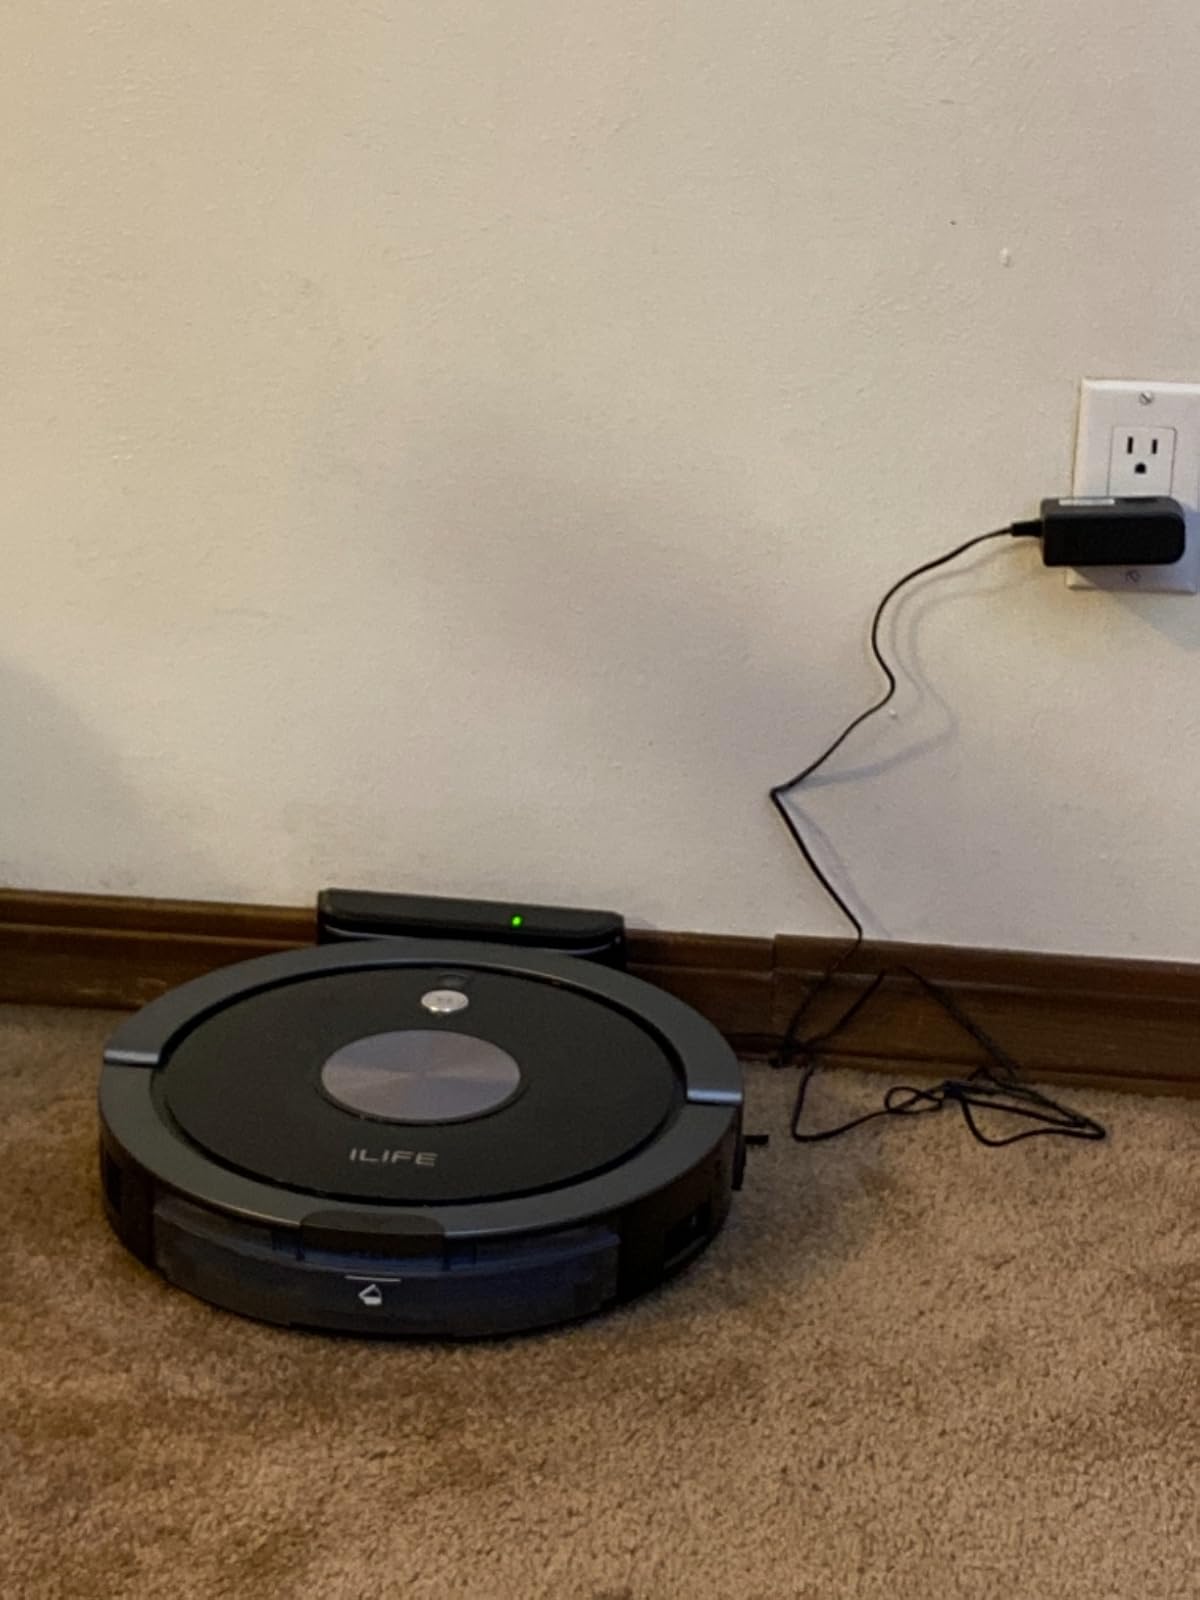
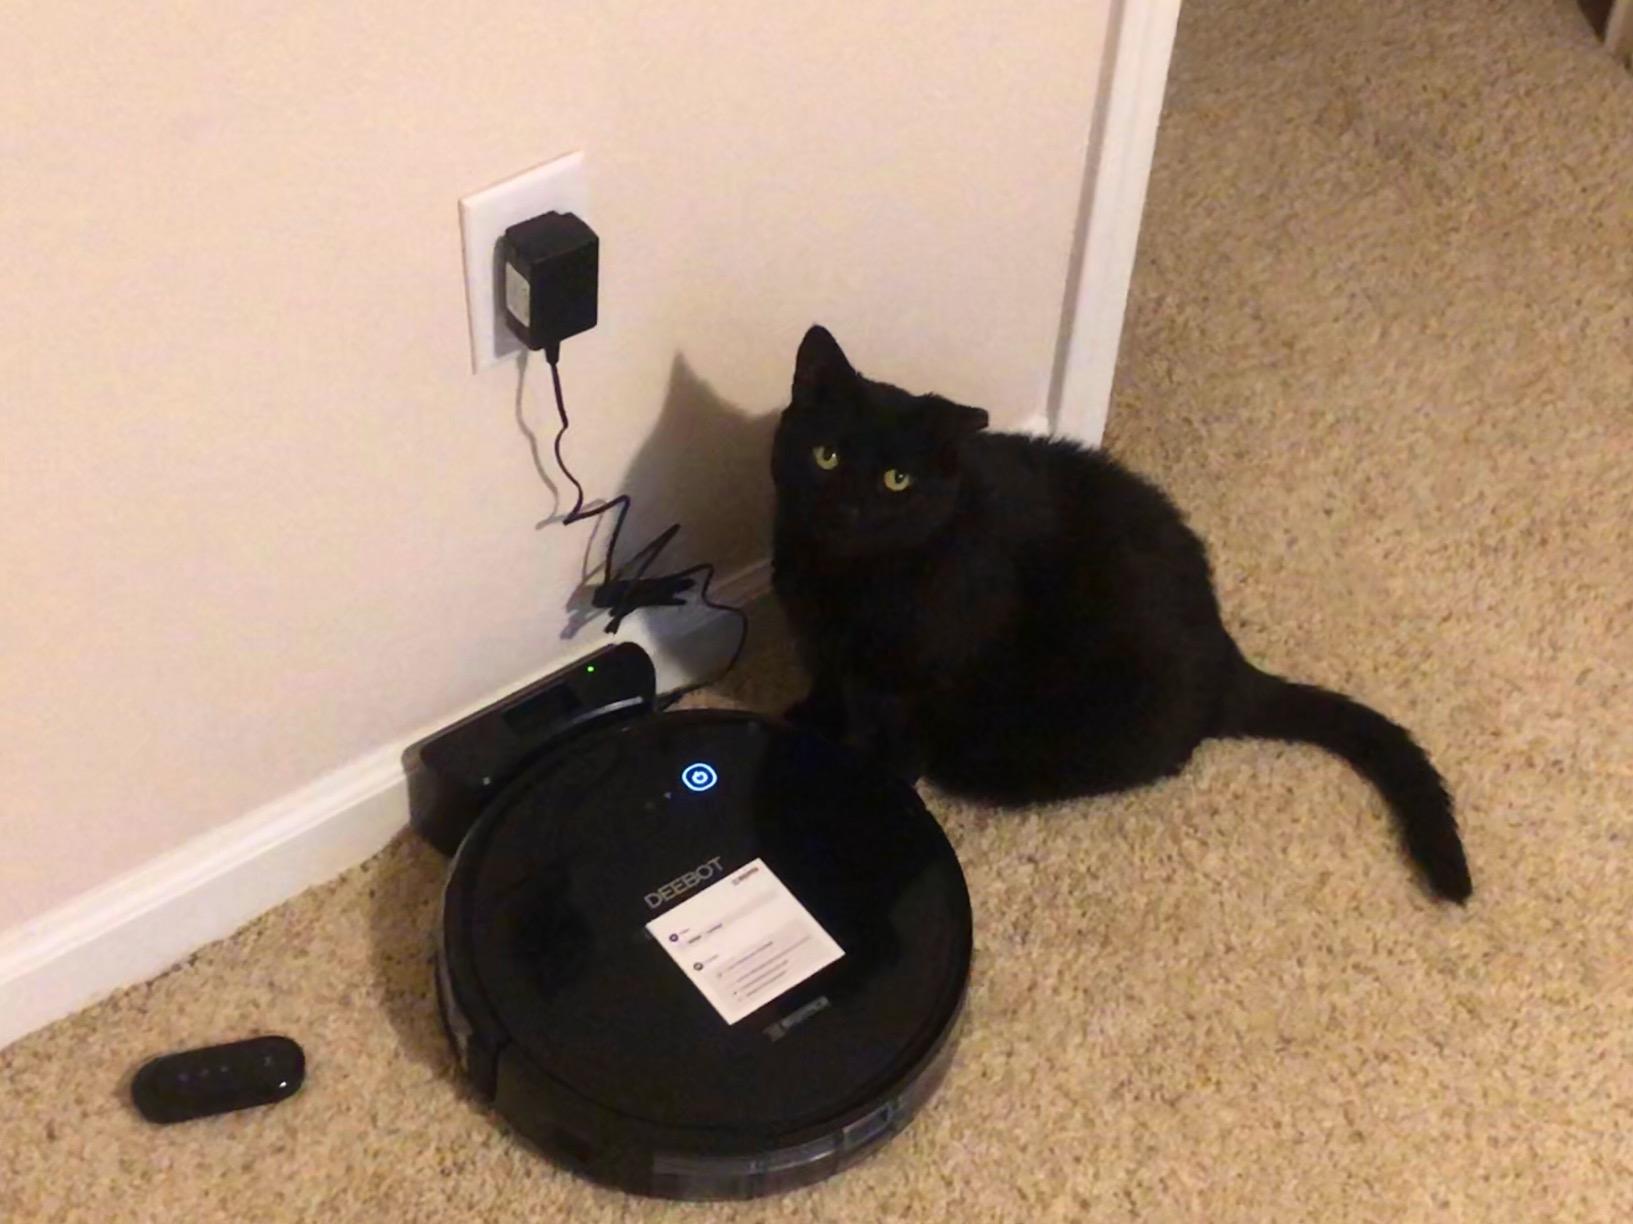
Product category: items_vacuum
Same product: no